Julie Fantová-Kusá

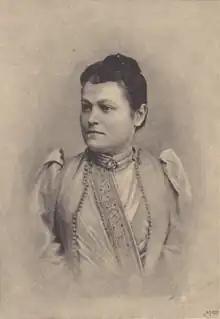
Julie Fantová-Kusá

Julie Fantová-Kusá (17 April 1858 – 18 May 1908) was a Czech social worker, patron, suffragette and feminist. She was the co-founder of the women's associations, "Vesna" in Brno and the Central Association of Czech Women in Prague.